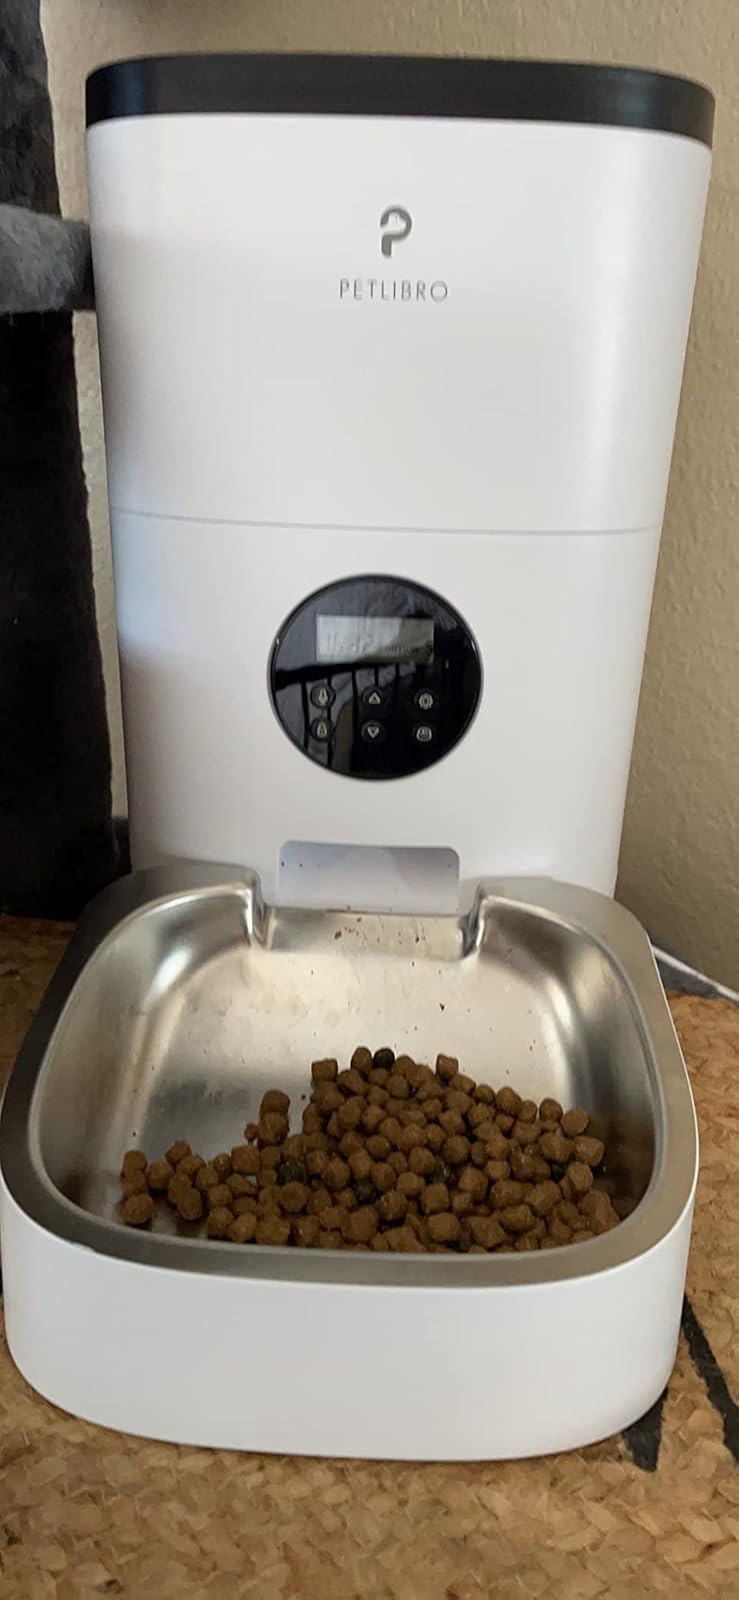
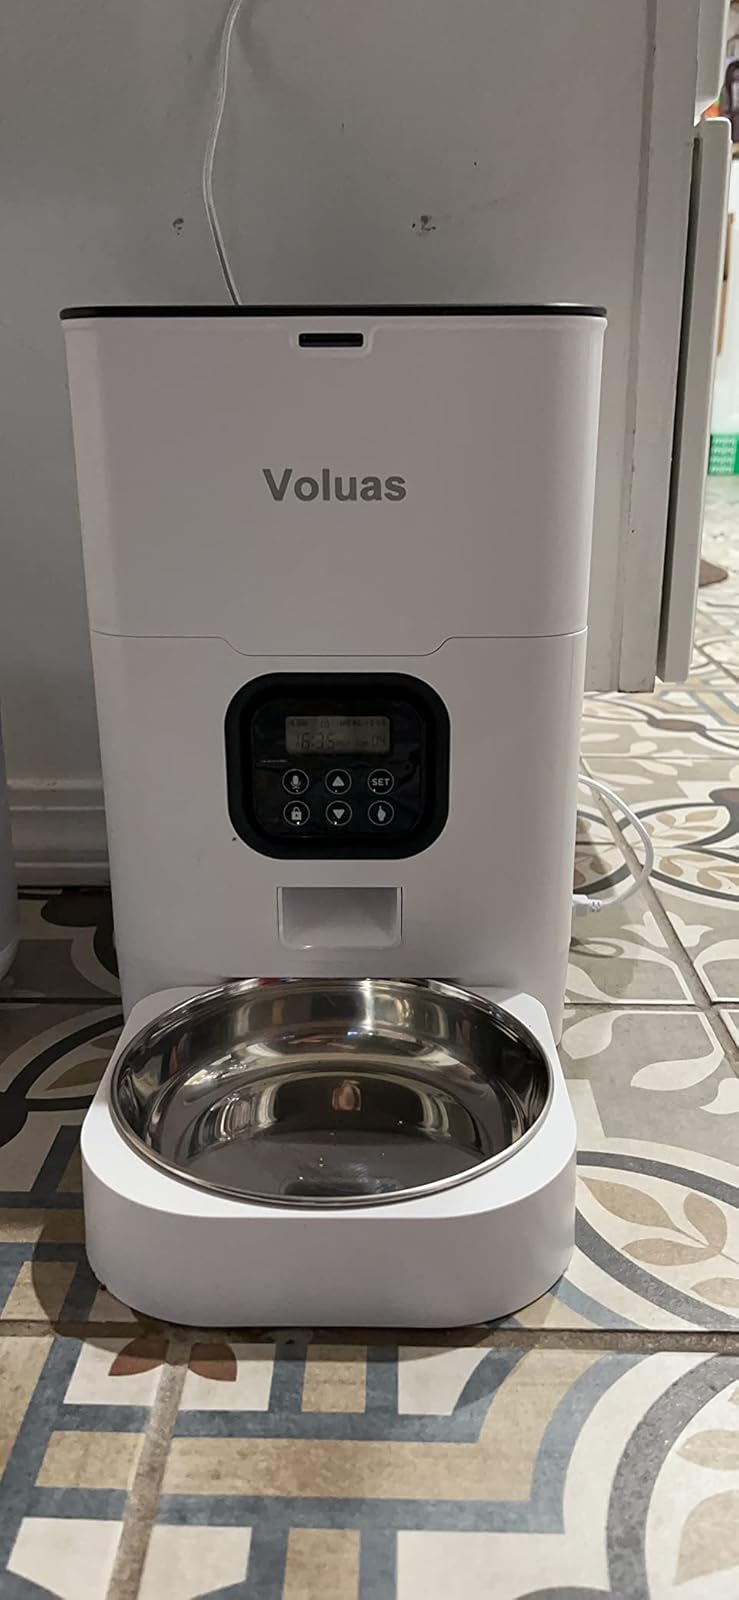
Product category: items_feeder
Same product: no